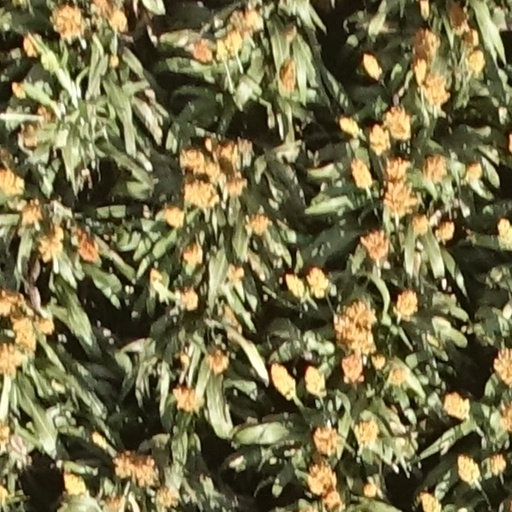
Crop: sorghum